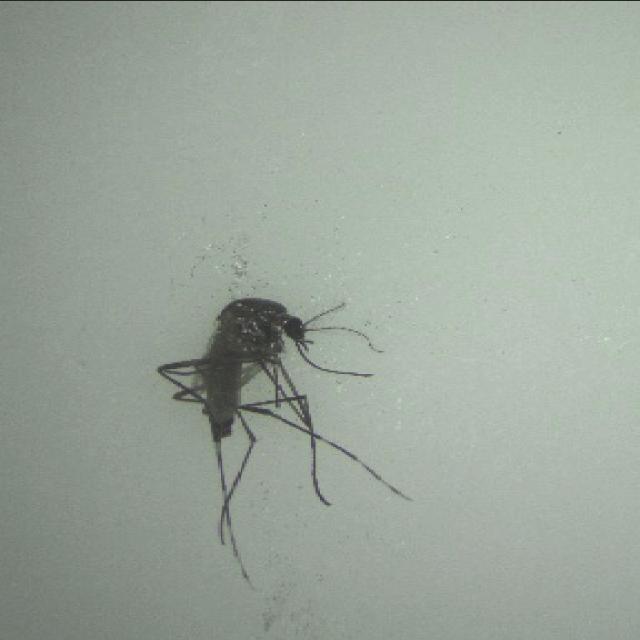
Species: aedes_albopictus